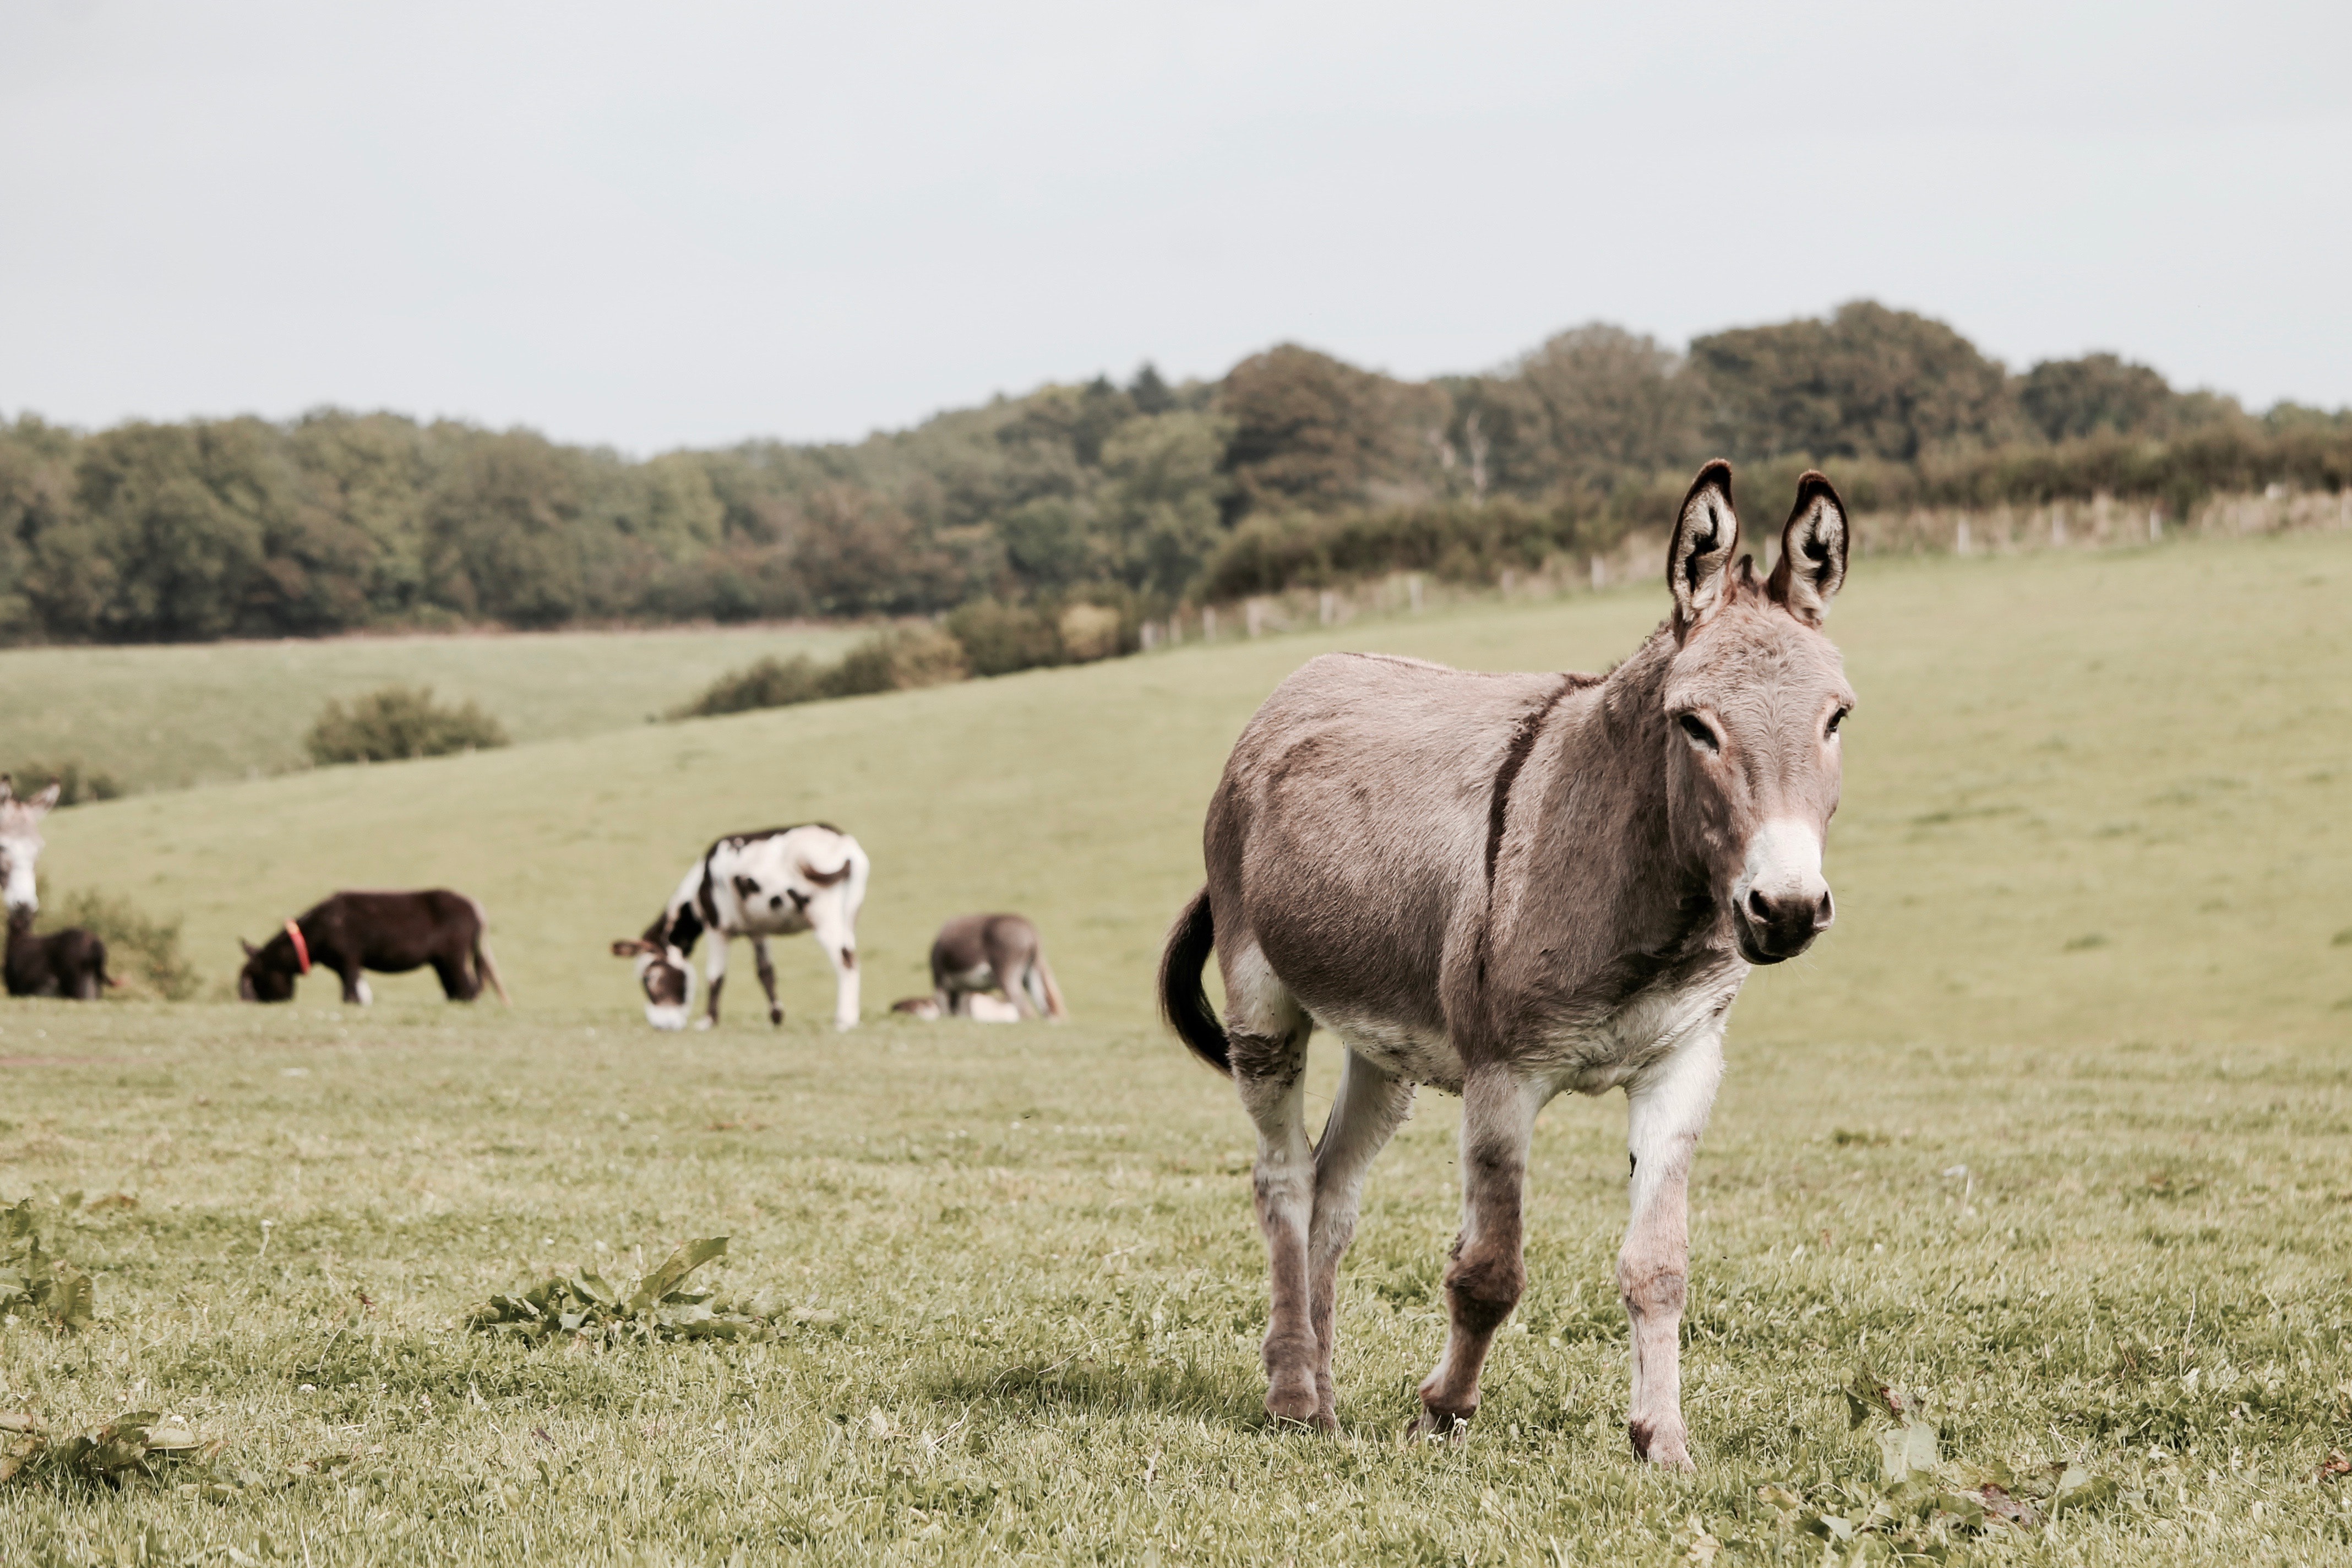
mammal, vertebrate, pasture, horse, grassland, wildlife, ecoregion, livestock, mane, terrestrial animal, mare, rural area, snout, grazing, herd, mustang horse, pack animal, burro, grass, pony, field, meadow, landscape, ranch, plant, farm, stallion, plain, foal